Michael Pocalyko

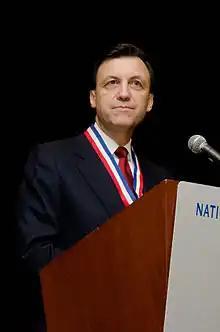
Pocalyko in 2011

Pocalyko is the managing director and chief executive officer of Monticello Capital, a boutique investment bank in Chantilly, Virginia, specializing in high technology and green enterprises. He is a Sarbanes-Oxley public company audit committee financial expert and corporate board audit committee chairman. His novel "The Navigator", a literary financial thriller, was published in 2013 by Forge Books, an imprint of Macmillan Publishers.